Chapter 14: The Tragedy

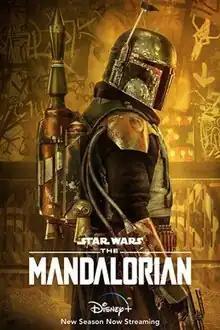
Promotional poster featuring co-star Temuera Morrison as Boba Fett. Critics highlighted the character's return as one of the main highlights of the episode.

"Chapter 14: The Tragedy" is the sixth episode of the second season of the American streaming television series "The Mandalorian". It was written by showrunner Jon Favreau and directed by Robert Rodriguez. It was released on Disney+ on December 4, 2020. The episode received critical acclaim, with praise towards Rodriguez's direction, the action sequences, and emotional weight. Critics particularly highlighted the return of Temuera Morrison as Boba Fett.